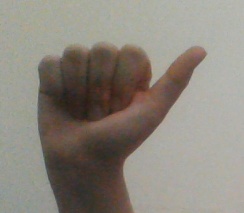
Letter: dhad